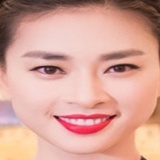
diễn viên Ngô Thanh Vân